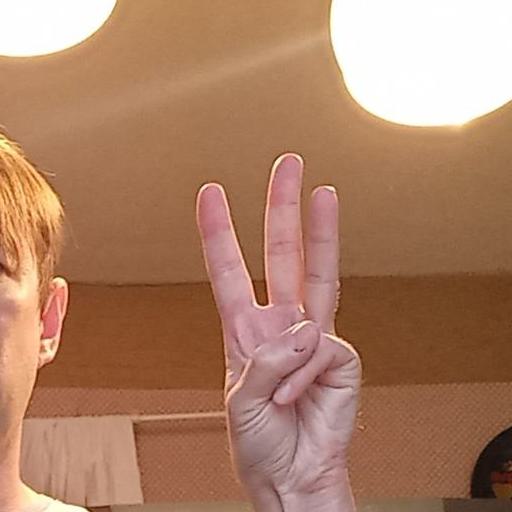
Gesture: three